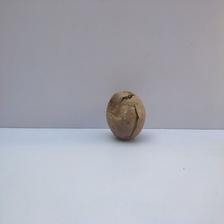
Size: Spoiled